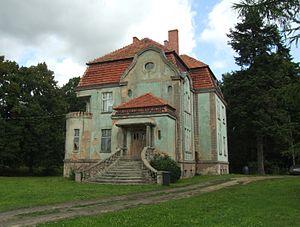
Cisów est un village polonais de la gmina de Kożuchów dans la powiat de Nowa Sól de la voïvodie de Lubusz dans l'ouest de la Pologne.